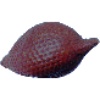
Label: salak